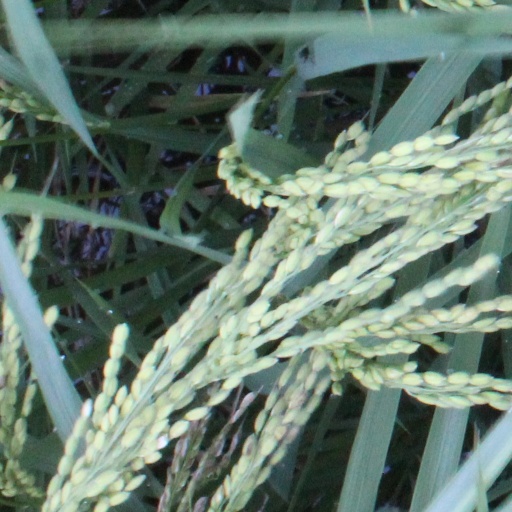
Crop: rice